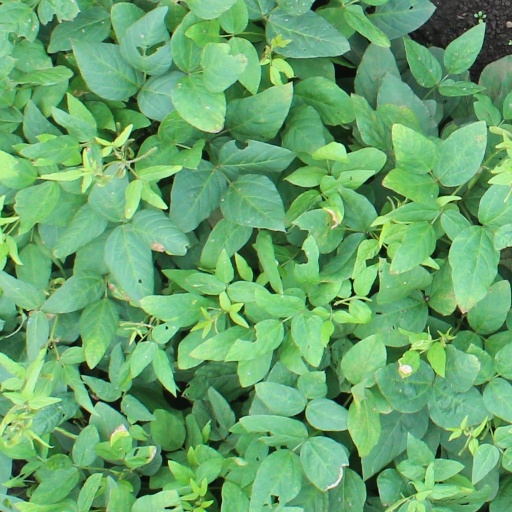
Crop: soybean